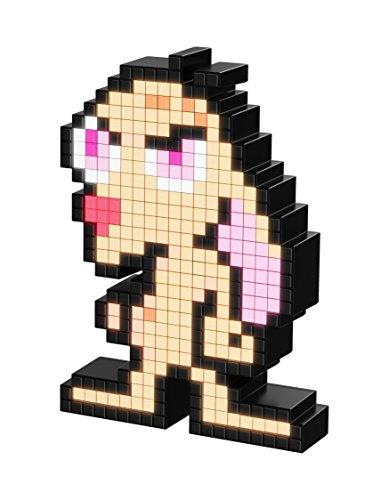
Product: PDP Pixel Pals Ren & Stimpy Ren Collectible Lighted Figure, 878-040-NA-REN
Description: It lights up- use on/Off Switch on back of Figure to make Ren look like he just stepped out of a video game.
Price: $14.99
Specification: ASIN:B075VDGRLV|Releasedate:November21,2017|Pricing:ThestrikethroughpriceistheListPrice.SavingsrepresentsadiscountofftheListPrice.|ProductDimensions:4.4x3.5x6.3inches;6.7ounces|Media::VideoGame